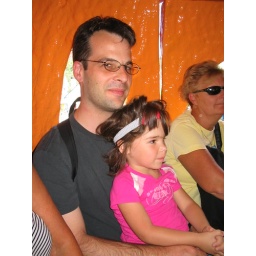
Riding to Cinderella's castle in the pumpkin coach